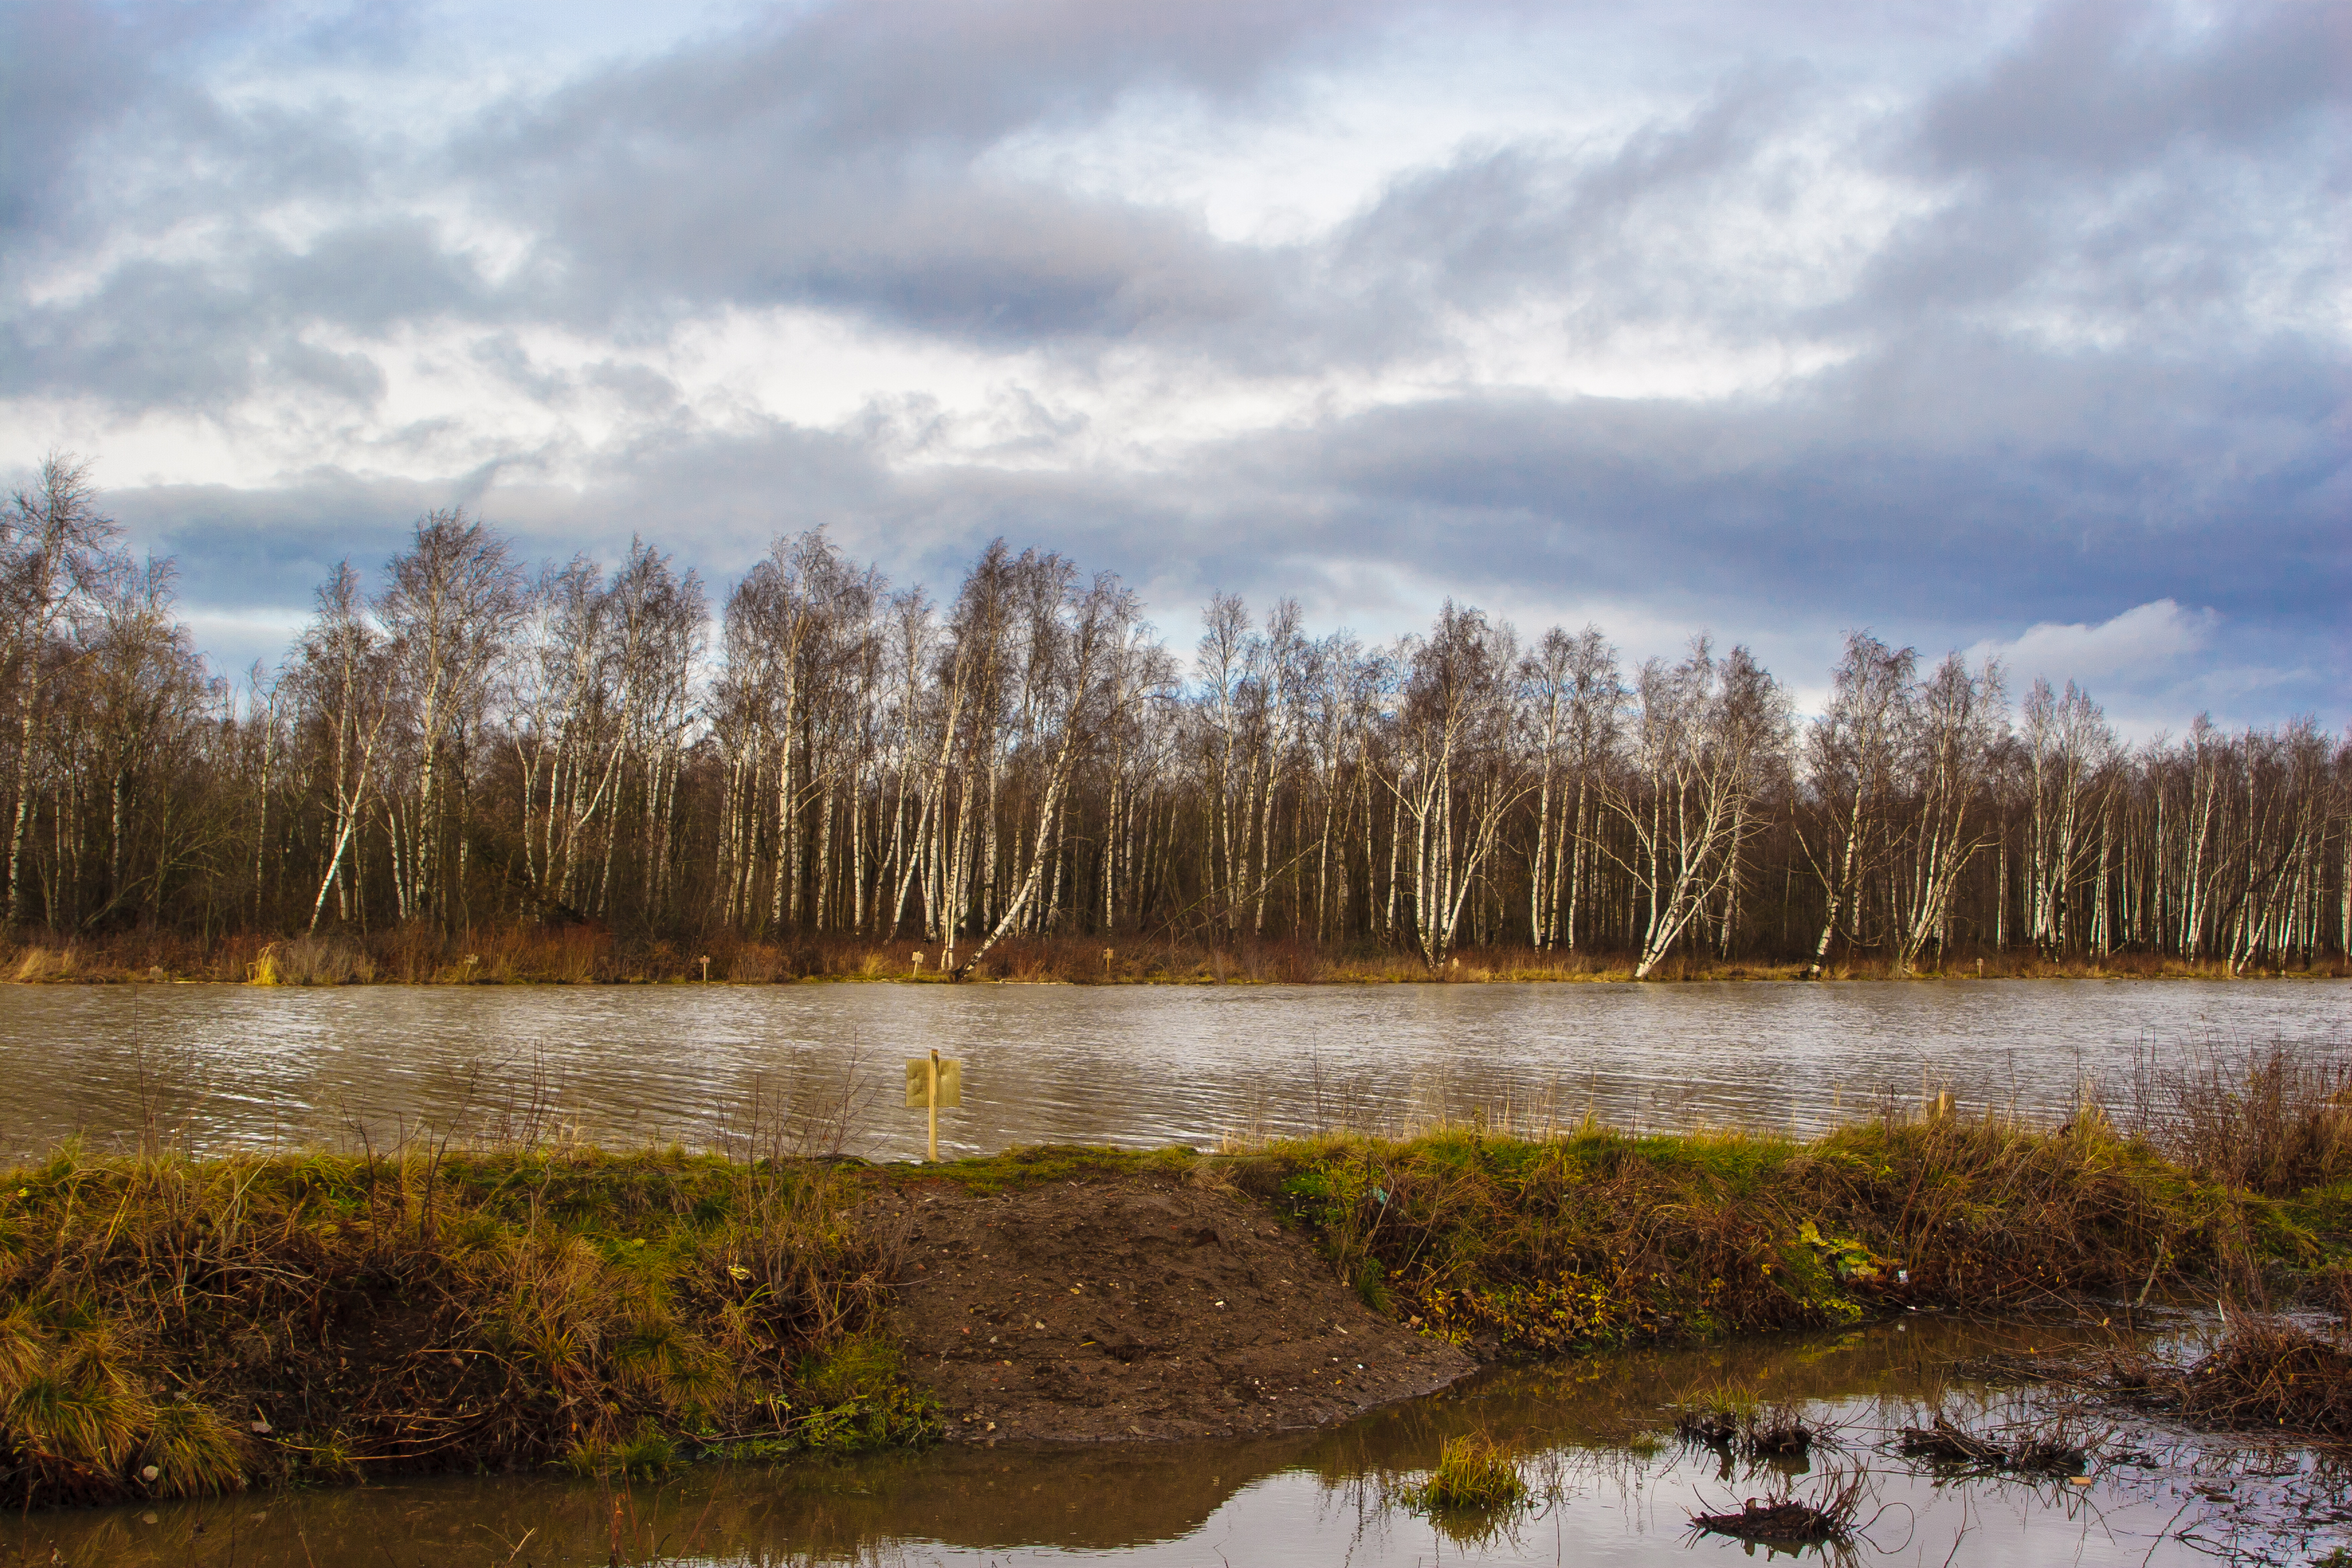
images, water, cloud, sky, plant, plant community, ecoregion, tree, natural landscape, lacustrine plain, lake, watercourse, bank, grass, trunk, landscape, wood, grassland, waterway, Freshwater marsh, tidal marsh, forest, riparian zone, wetland, symmetry, salt marsh, wildlife, reservoir, temperate broadleaf and mixed forest, reflection, fen, marsh, riparian forest, bog, woodland, conifer, floodplain, horizon, loch, Northern hardwood forest, pasture, pond, winter, field, grove, autumn, swamp, bayou, plant stem, birch family, tarn, plantation, pine family, spruce fir forest